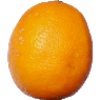
Label: Lemon Meyer 1